Euro-Atlantic Partnership Council

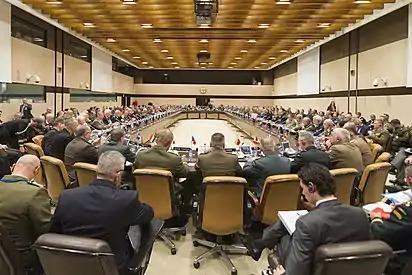
Meeting at NATO Headquarters, on Jan. 16th, 2018, of Military Chiefs of Defense from the EAPC, PfP,  NATO, Major Non-NATO Allies, NATO's Mediterranean Dialogue, Istanbul Cooperation Initiative, and NATO Partners.

In addition to providing the overall political framework for cooperation, the EAPC provides a framework for the bilateral relationship developed between NATO and individual partner countries under the PfP program. The EAPC’s actions are based on two-year action plans. These focus on consultation and cooperation on a range of political and security related issues. Under the EAPC, the ambassadors meet monthly while the foreign and defense ministers meet annually. The council's role is to maintain long-term consultation and cooperation; do crisis management and peace support operations; deal with regional issues; arms control; issues related to the proliferation of weapons and mass destruction; and international terrorism. On the defence level, the EAPC is responsible for planning, budgeting, policy and strategy, civil emergency planning, disaster preparedness, nuclear safety, air control, and scientific discovery. In addition to this, the EAPC is tasked with promoting and coordinating practical cooperation and exchange of expertise in key areas such as combatting terrorism, border security, and proliferation of weapons of mass destruction and small arms. NATO and EAPC’s policies have agreed to support international efforts in regards to the UN Security Council Resolution 1325 on women, peace and security, and combating human trafficking.